Abai Qunanbaiuly

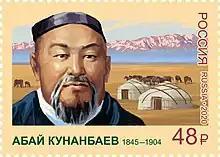
Abai on a 2020 Russian stamp

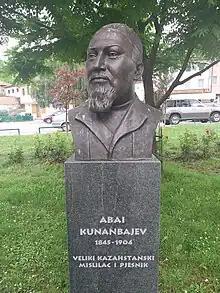
Statue to Abai Qunanbaiuly in Sarajevo, Bosnia and Herzegovina

The leaders of the Alash Orda movement saw him as their inspiration and spiritual predecessor.